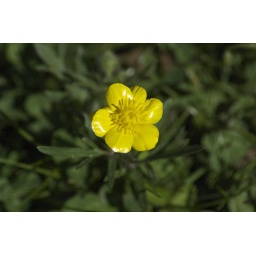
Public Park Walking the dog in the field of green grass, this one little guy was left unharmed.